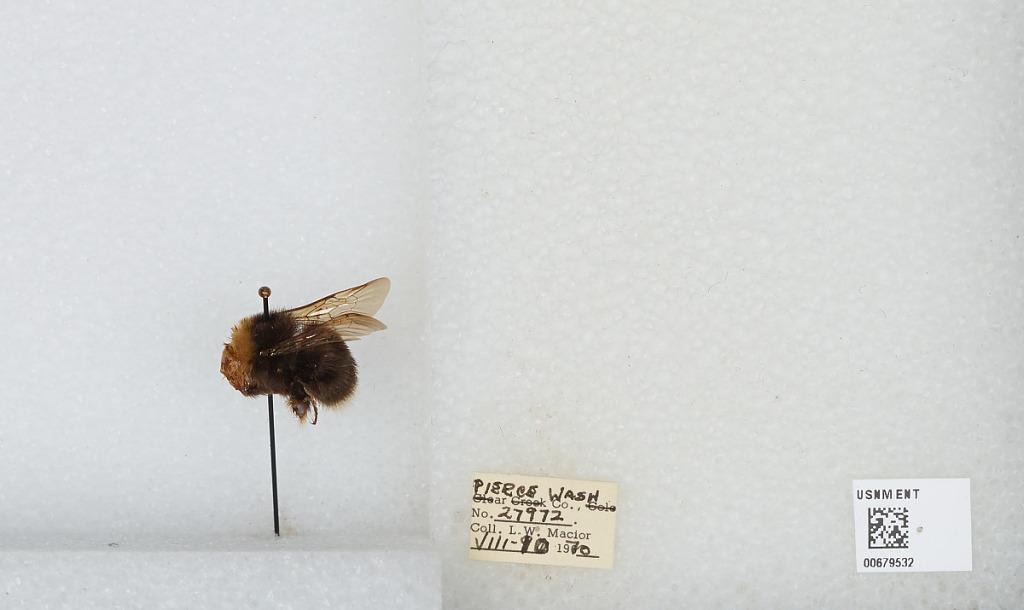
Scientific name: Bombus (Bombus) occidentalis Greene
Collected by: L. Macior
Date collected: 1970-8-10
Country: United States
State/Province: Washington
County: Pierce
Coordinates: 47.05, -122.12